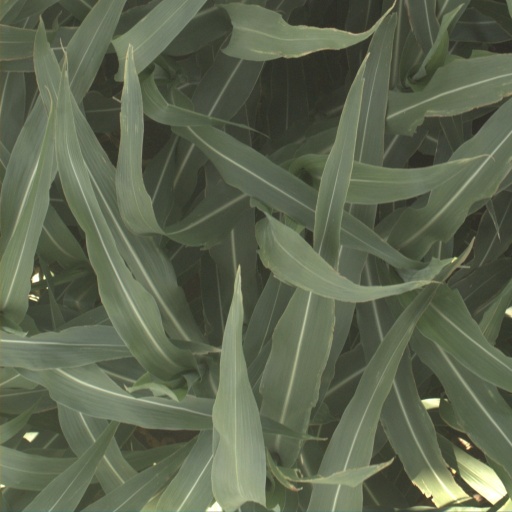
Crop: sorghum